Iron Hill School No. 112C

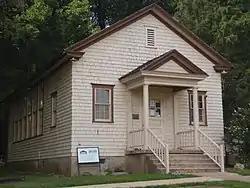
Iron Hill School, September 2012

Iron Hill School No. 112C, also known as the Iron Hill Museum, is a historic one-room school building located near Newark in New Castle County, Delaware. It was designed by architect James Oscar Betelle and built in 1923, and is -story, rectangular frame, wood-shingled building on a concrete foundation with a medium-pitched gable roof. The building measures 24 feet by 48 feet, and features a pedimented portico centered on the gable end in the Colonial Revival style. The school was funded by Pierre S. du Pont as part of a reform and rebuilding of African-American schools in Delaware, between 1919 and 1928. The school was used until school segregation was abolished, which occurred at Iron Hill in 1965.